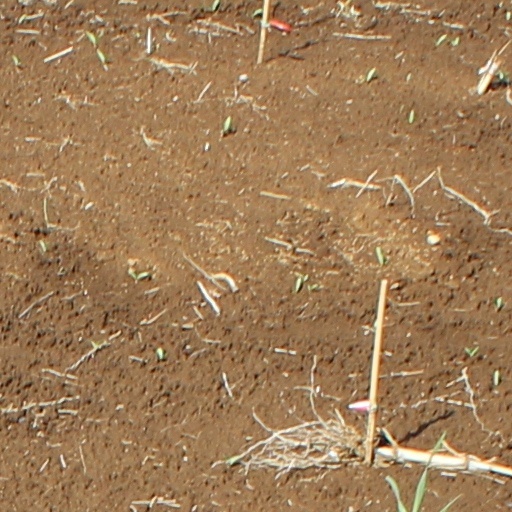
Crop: wheat